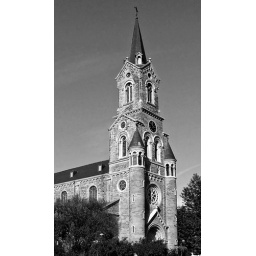
Hmm.. another one I can't decide on colour vs b&amp;amp;w. I like the deep blue sky in the colour one though.